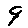
Label: 9